Music of France

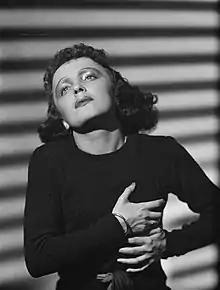
Édith Piaf referred to as "La Môme Piaf" (The Little Sparrow).

The 20th century saw the apogee of the Cabaret style with Yvette Guilbert as a major star. The era lasted through to the 1930s and saw the likes of Édith Piaf, Charles Trenet, Maurice Chevalier, Tino Rossi, Félix Mayol, Lucienne Boyer, Marie-Louise Damien, Marie Dubas, Fréhel, Georges Guibourg and Jean Sablon.